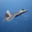
Label: airplane